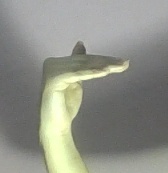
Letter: khaa